Answer in natural language. Consider the 3D positions of the objects in the scene and not just the 2D positions in the image. Is the centerpoint of  modern black sofa (marked A) at a higher height than brown wooden table (marked B)? Choose between the following options: yes or no
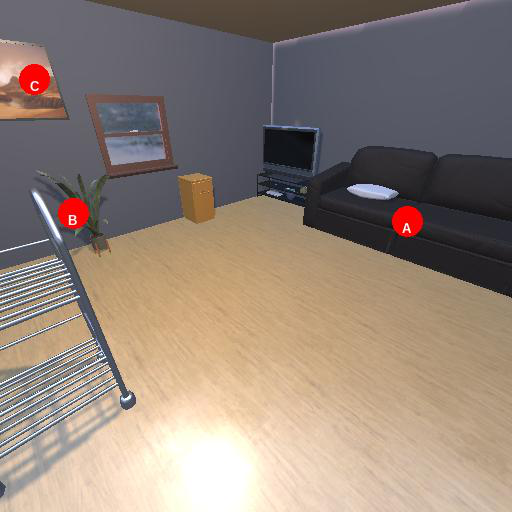
<answer>no</answer>